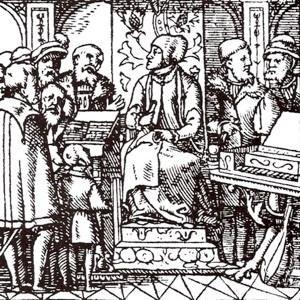
Marie d'Autriche, plus généralement appelée Marie de Hongrie, archiduchesse d'Autriche, infante d'Espagne et, par son mariage, reine consort de Hongrie et de Bohême, est née le 15 septembre 1505 au palais du Coudenberg, à Bruxelles, et morte le 18 octobre 1558 à Cigales, en Castille. Elle est l’avant-dernière des six enfants de Philippe le Beau, héritier des Habsbourg, et de Jeanne de Castille, dite « Jeanne la Folle ».
Tielman Susato, né vers 1510-1515 et mort vers 1570, est un imprimeur-libraire en musique, instrumentiste et compositeur, peut-être originaire d'Allemagne, et actif à Anvers aux anciens Pays-Bas.
Jacob Clemens non Papa, né vers 1510-1515 et mort en 1555 ou en 1556, est un compositeur prolifique, pratiquant différents styles et genres, issu de l'école franco-flamande et surtout célèbre par des harmonisations polyphoniques des psaumes néerlandais.